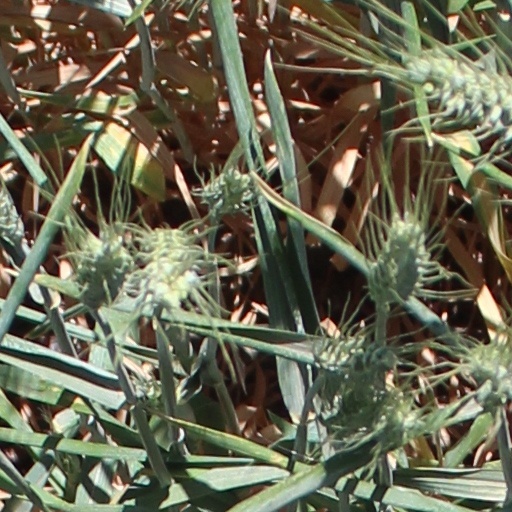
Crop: wheat